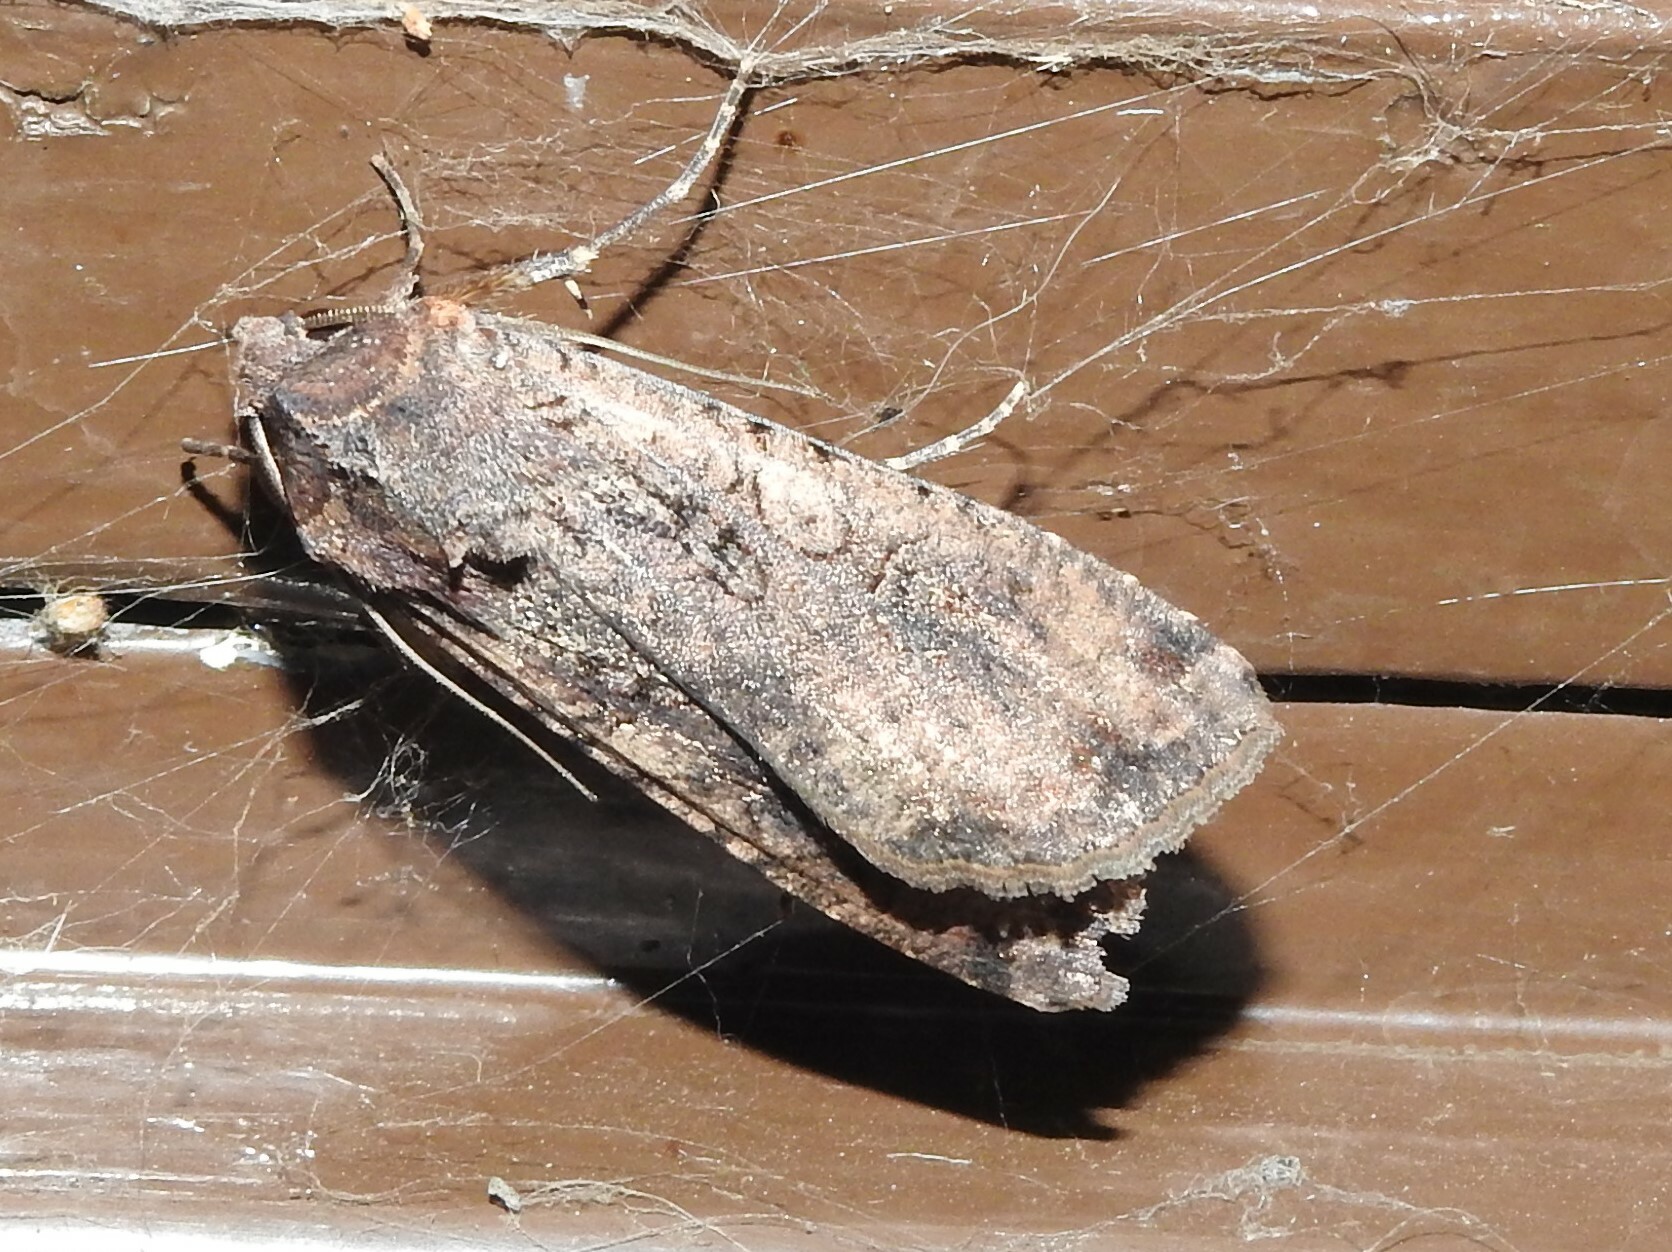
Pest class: cutworms